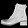
Label: Ankle boot